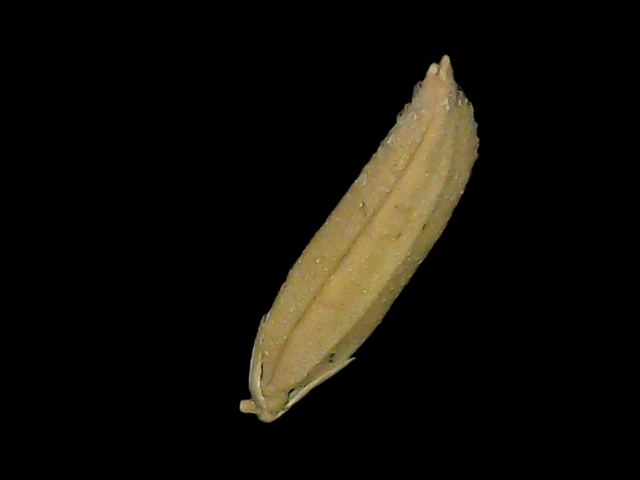
Rice variety: Bd85